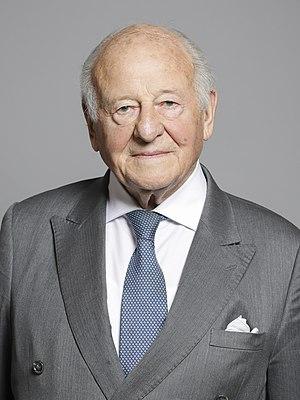
Robin John Orlando Bridgeman, 3ᵉ vicomte Bridgeman FCA est un pair et homme politique britannique.